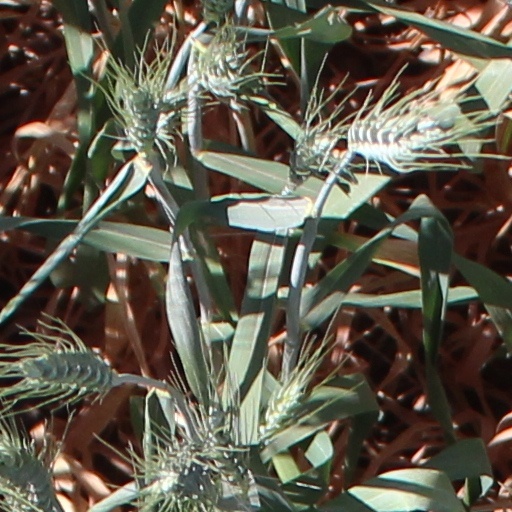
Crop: wheat